Heinrich Breitinger

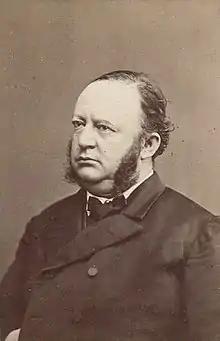
Heinrich Breitlinger

Heinrich Breitinger (11 March 1832, in Ellikon an der Thur – 2 March 1889, in Zürich) was a Swiss literary historian and philologist.